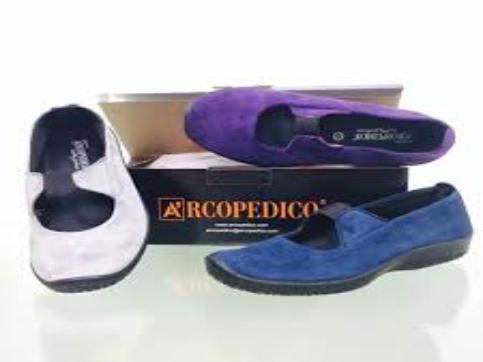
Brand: Arcopedico
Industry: Clothes